Harwell Science and Innovation Campus

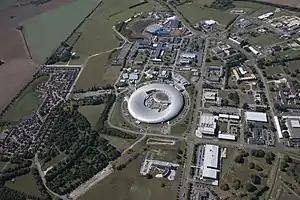
Aerial image of Harwell Science and Innovation Campus

The Harwell Science and Innovation Campus is a 700-acre science and technology campus in Oxfordshire, England. Over 6,000 people work there in over 240 public and private sector organisations, working across sectors including Space, Clean Energy, Life Sciences and Quantum Computing.